Hrushikesh Moolgavkar

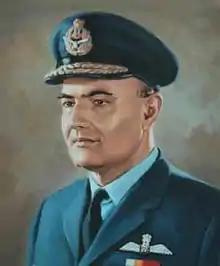
Moolgavkar as the Commandant, National Defence College

Moolgavkar was promoted to the acting rank of Air Commodore and returned to India. He subsequently took over as the Senior Air Staff Officer (SASO) of the Operational Command. In October 1962, the Hawker Siddeley HS 748 arrived in India for a tour of demonstration flights. Moolgavkar led the team for this tour. He moved to Air HQ in June 1963, where he served as the Air Officer-in-Charge Policy and Plans. He was promoted substantive Air Commodore on 1 April 1964. He served in this appointment for a year-and-a-half before moving to the Maintenance Command at Nagpur. He served as the Senior Air & Administration Staff Officer (SAASO) of the Command. Promoted to the acting rank of Air Vice Marshal on 25 January 1967, he took command of the newly created HQ Western India at Pune. He was made substantive Air Vice Marshal on 1 April 1968 and appointed Air Officer Commanding-in-Chief (AOC-in-C) Central Air Command at Allahabad. He was at the helm of the Central Air Command for three years, till March 1971.